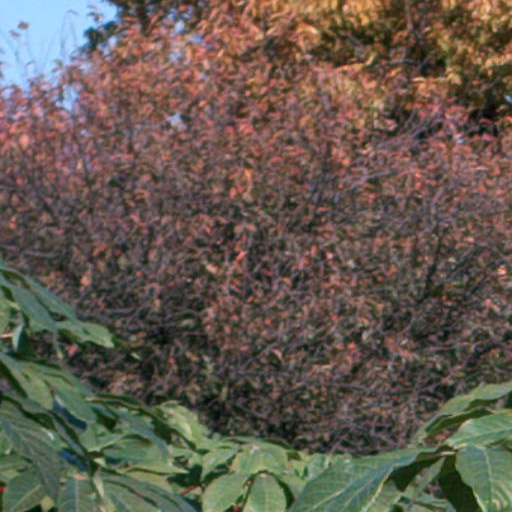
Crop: cassava